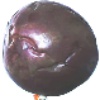
Label: Passion Fruit 1